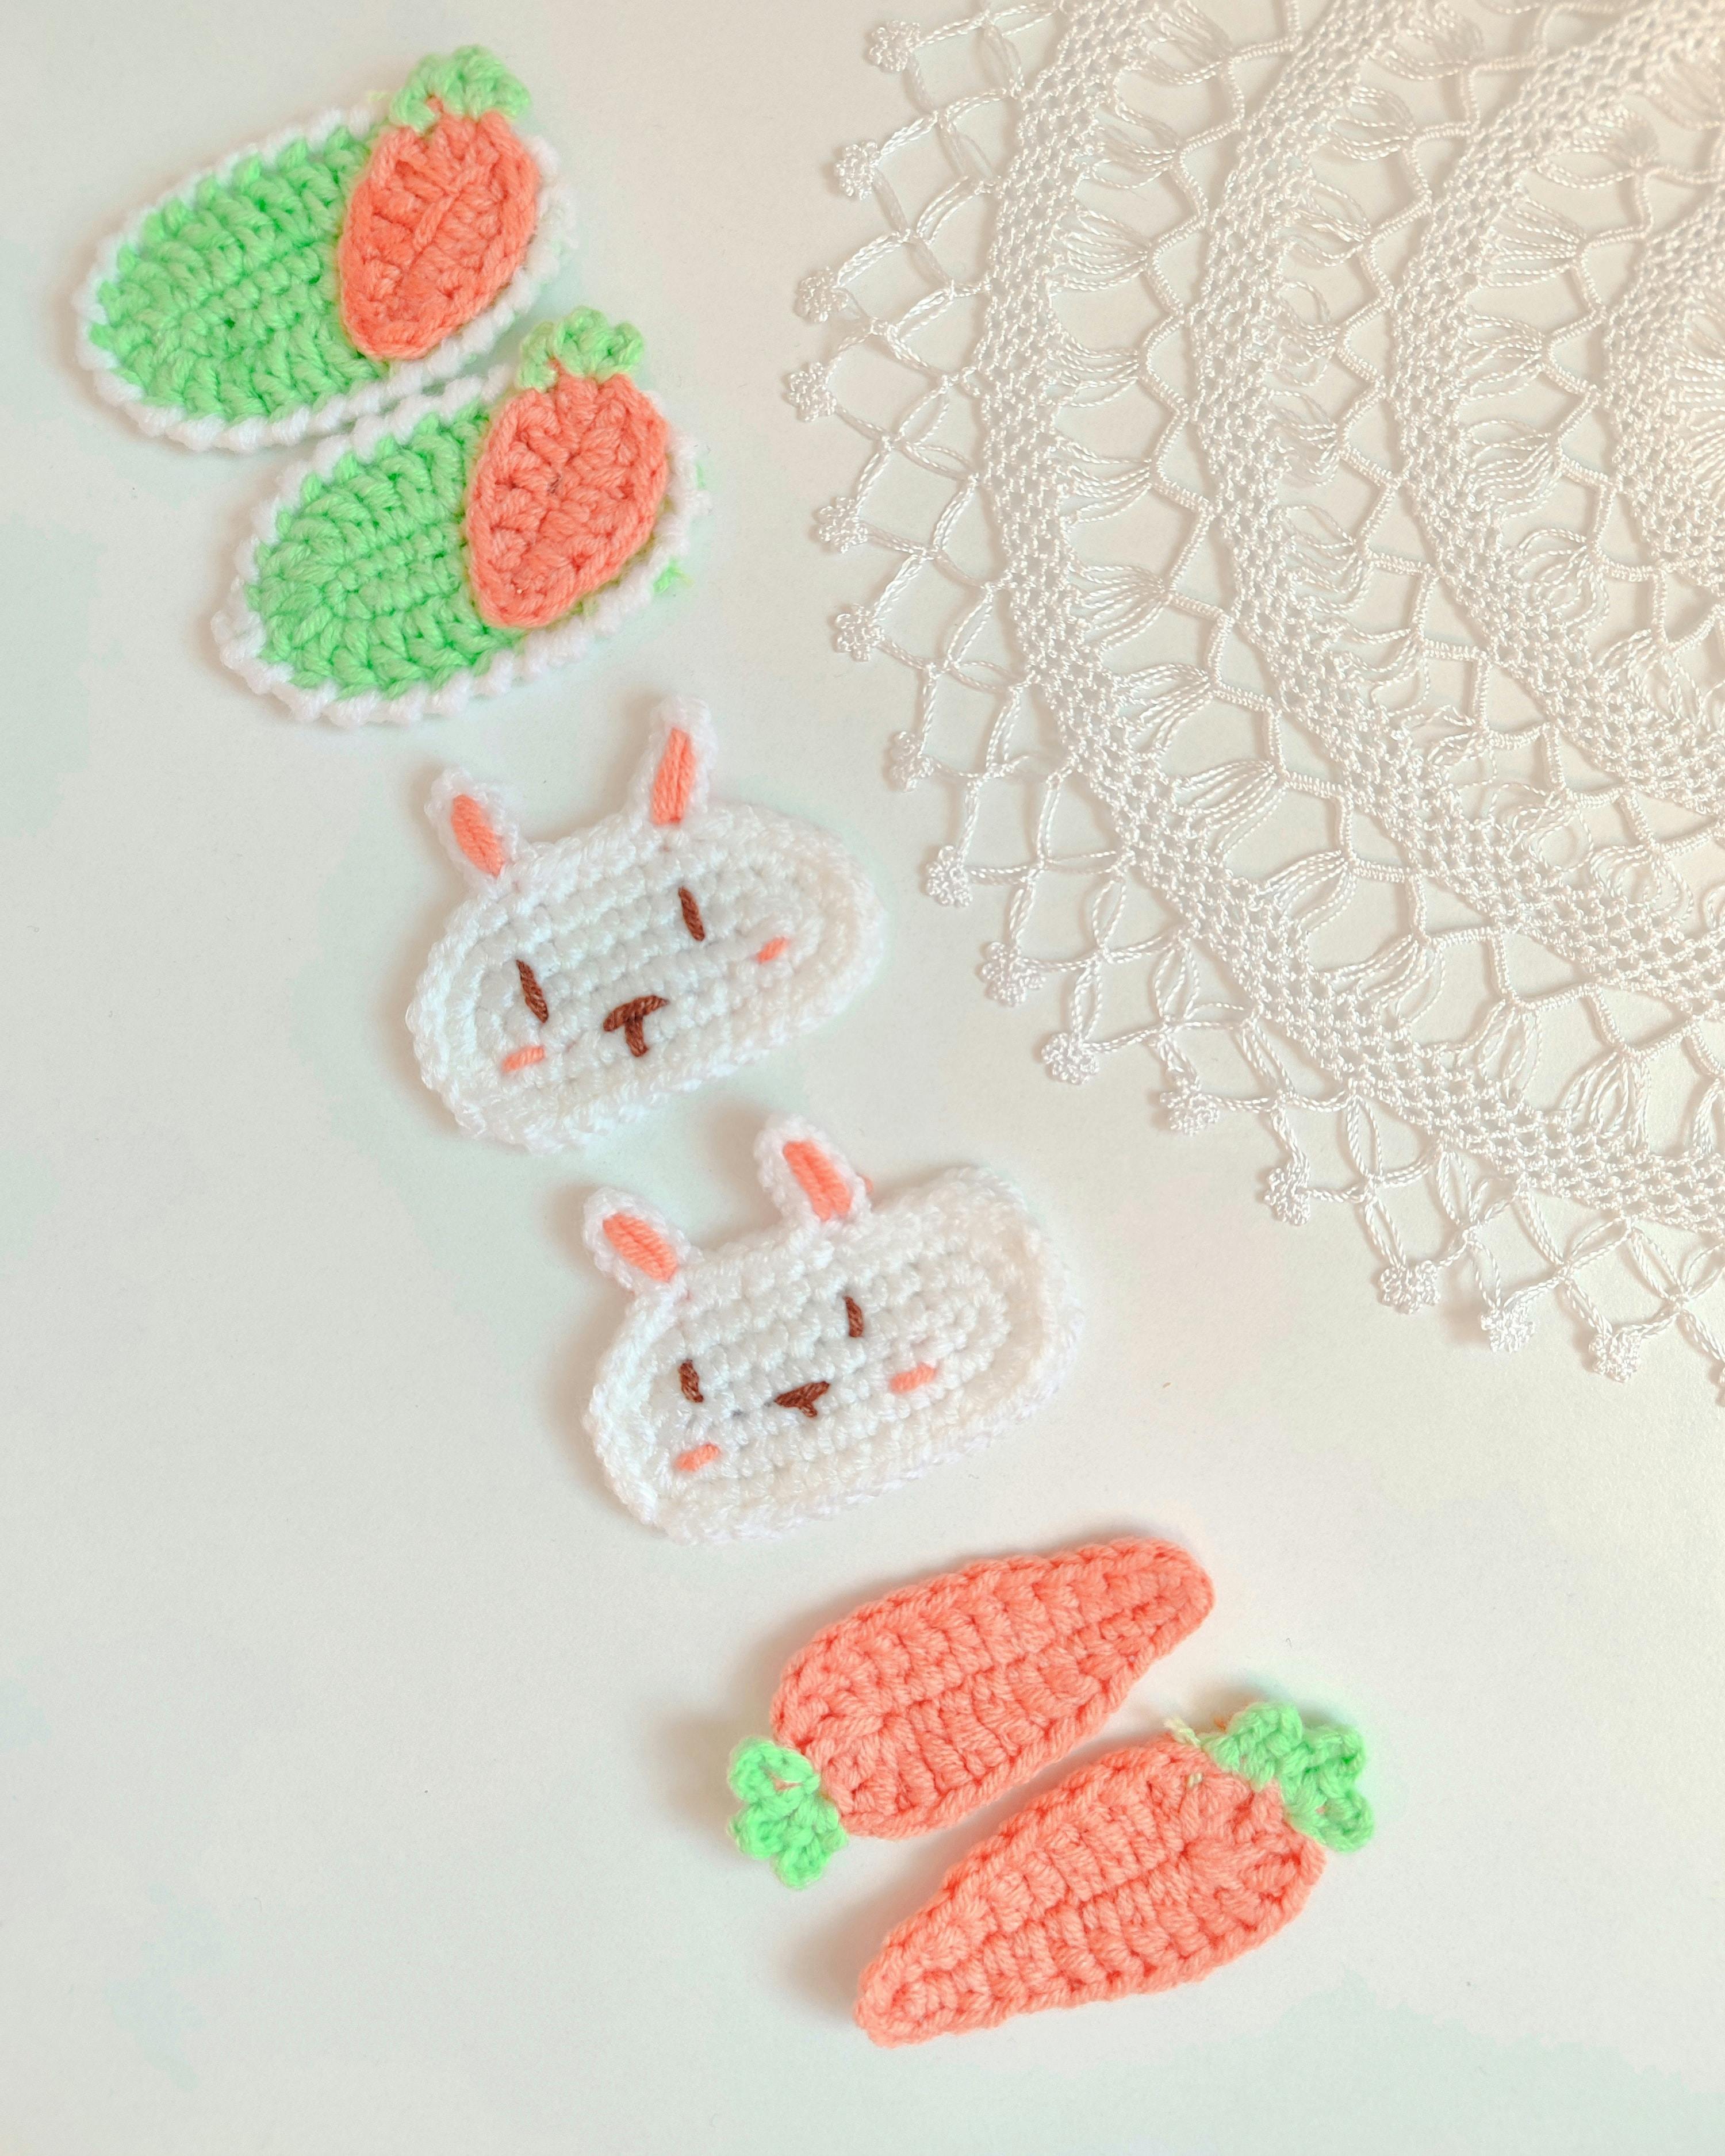
art, textile, wool, woolen, crochet, craft, knitting, creative arts, toy, yarn, stitch, pattern, needlework, baby toys